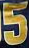
Number: 5